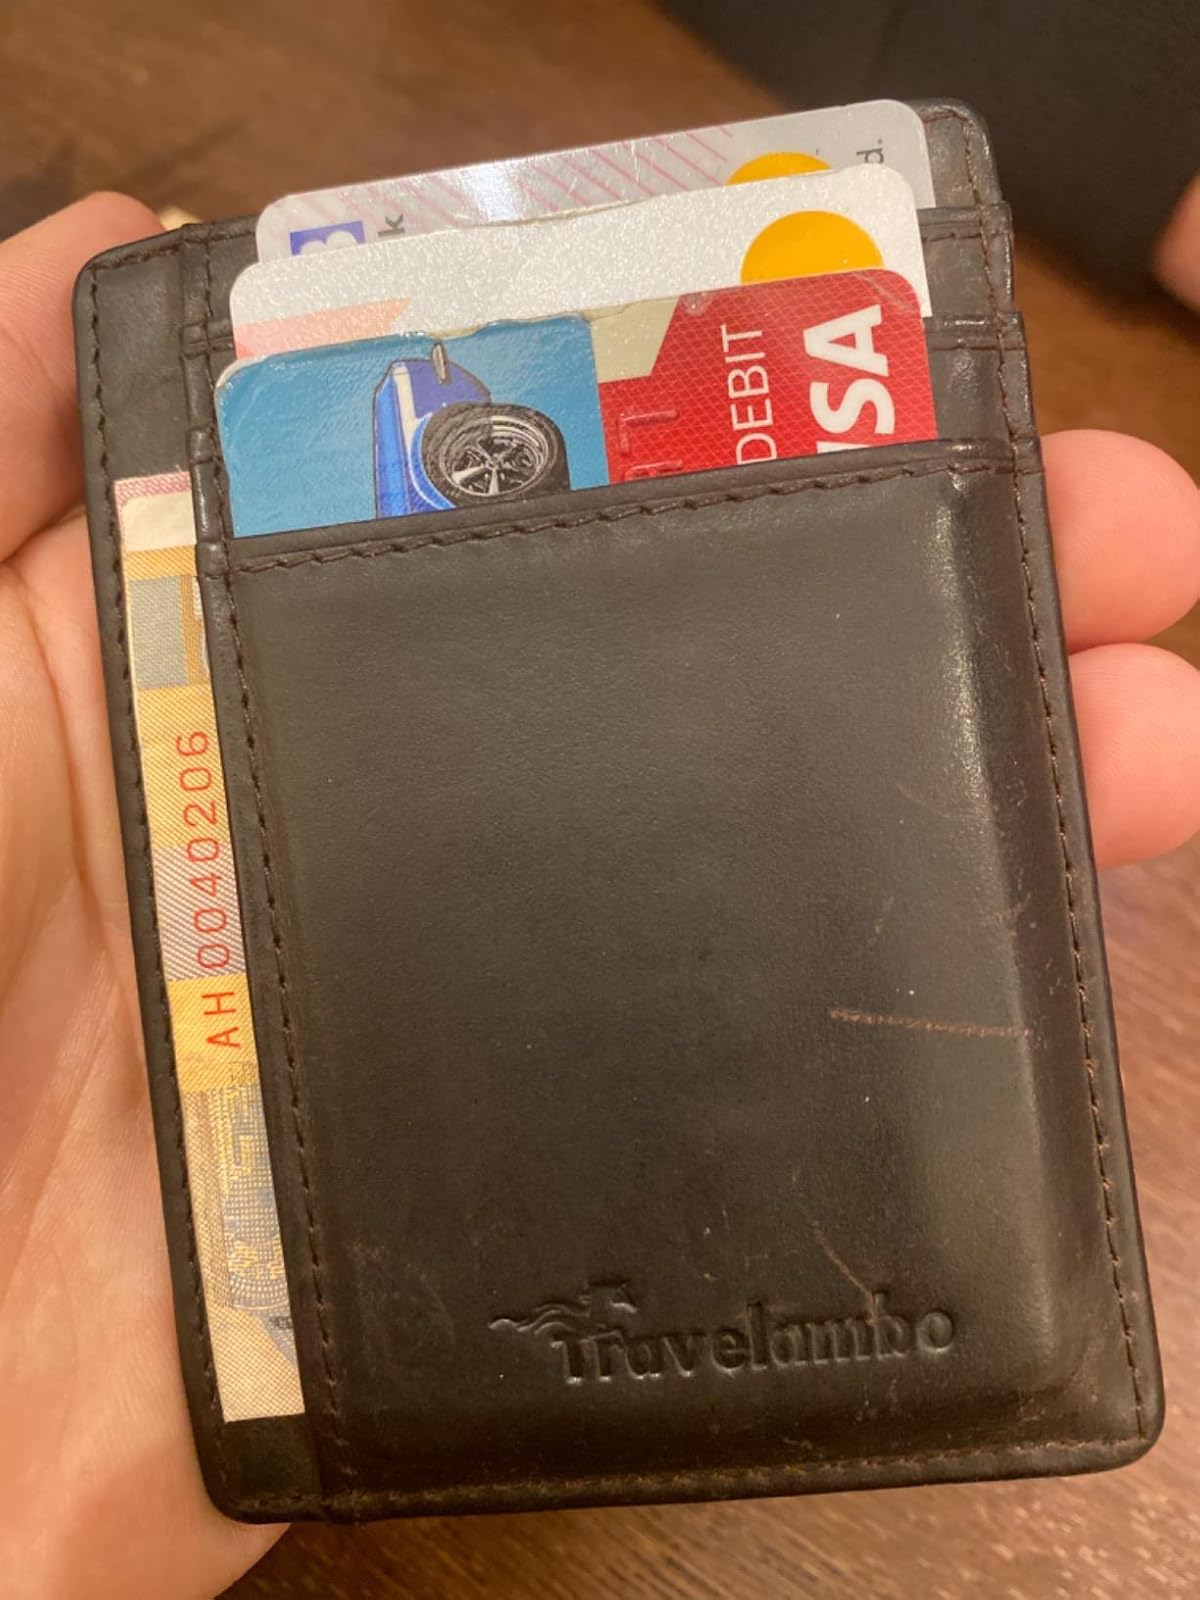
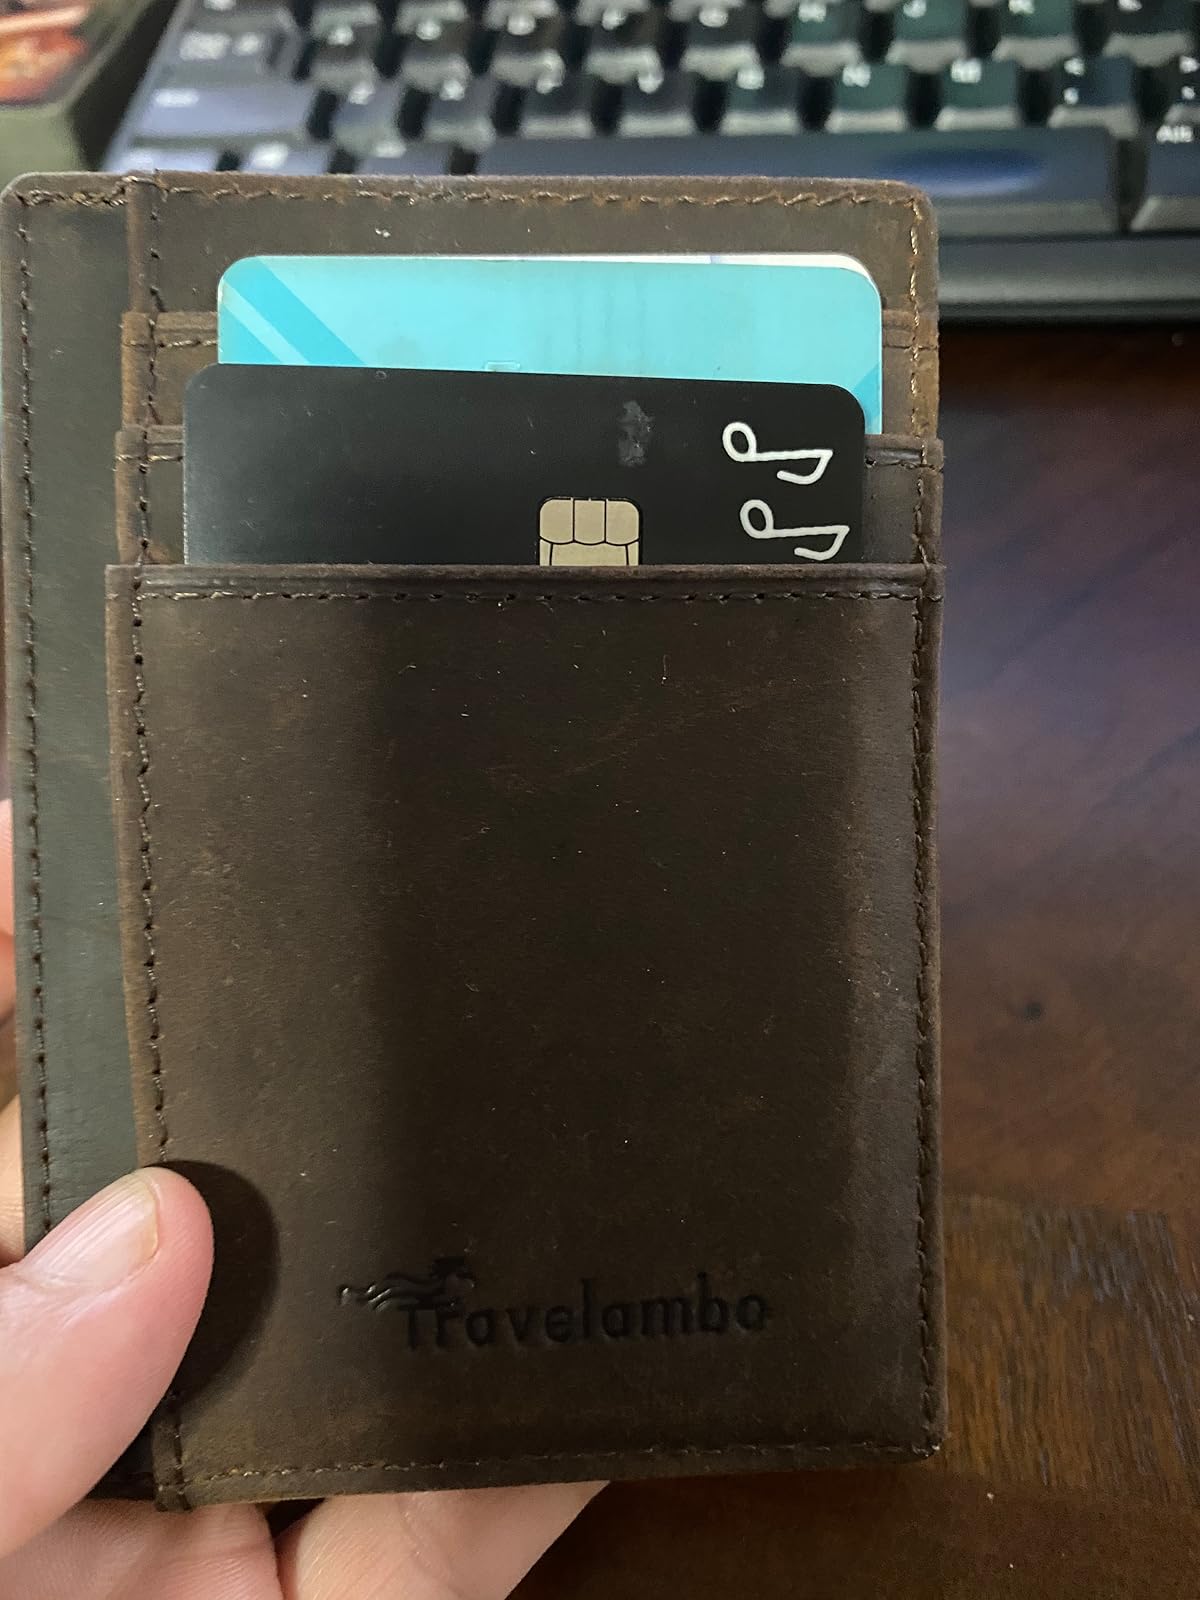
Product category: accessories_wallet
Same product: yes